Iroquois

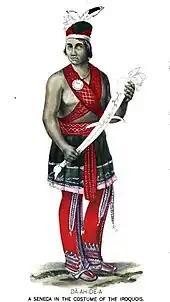
A representation of a Seneca man in traditional dress

At the time of first European contact the Iroquois lived in a small number of large villages scattered throughout their territory. Each nation had between one and four villages at any one time, and villages were moved approximately every five to twenty years as soil and firewood were depleted. These settlements were surrounded by a palisade and usually located in a defensible area such as a hill, with access to water. Because of their appearance with the palisade, Europeans termed them castles. Villages were usually built on level or raised ground, surrounded by log palisades and sometimes ditches.